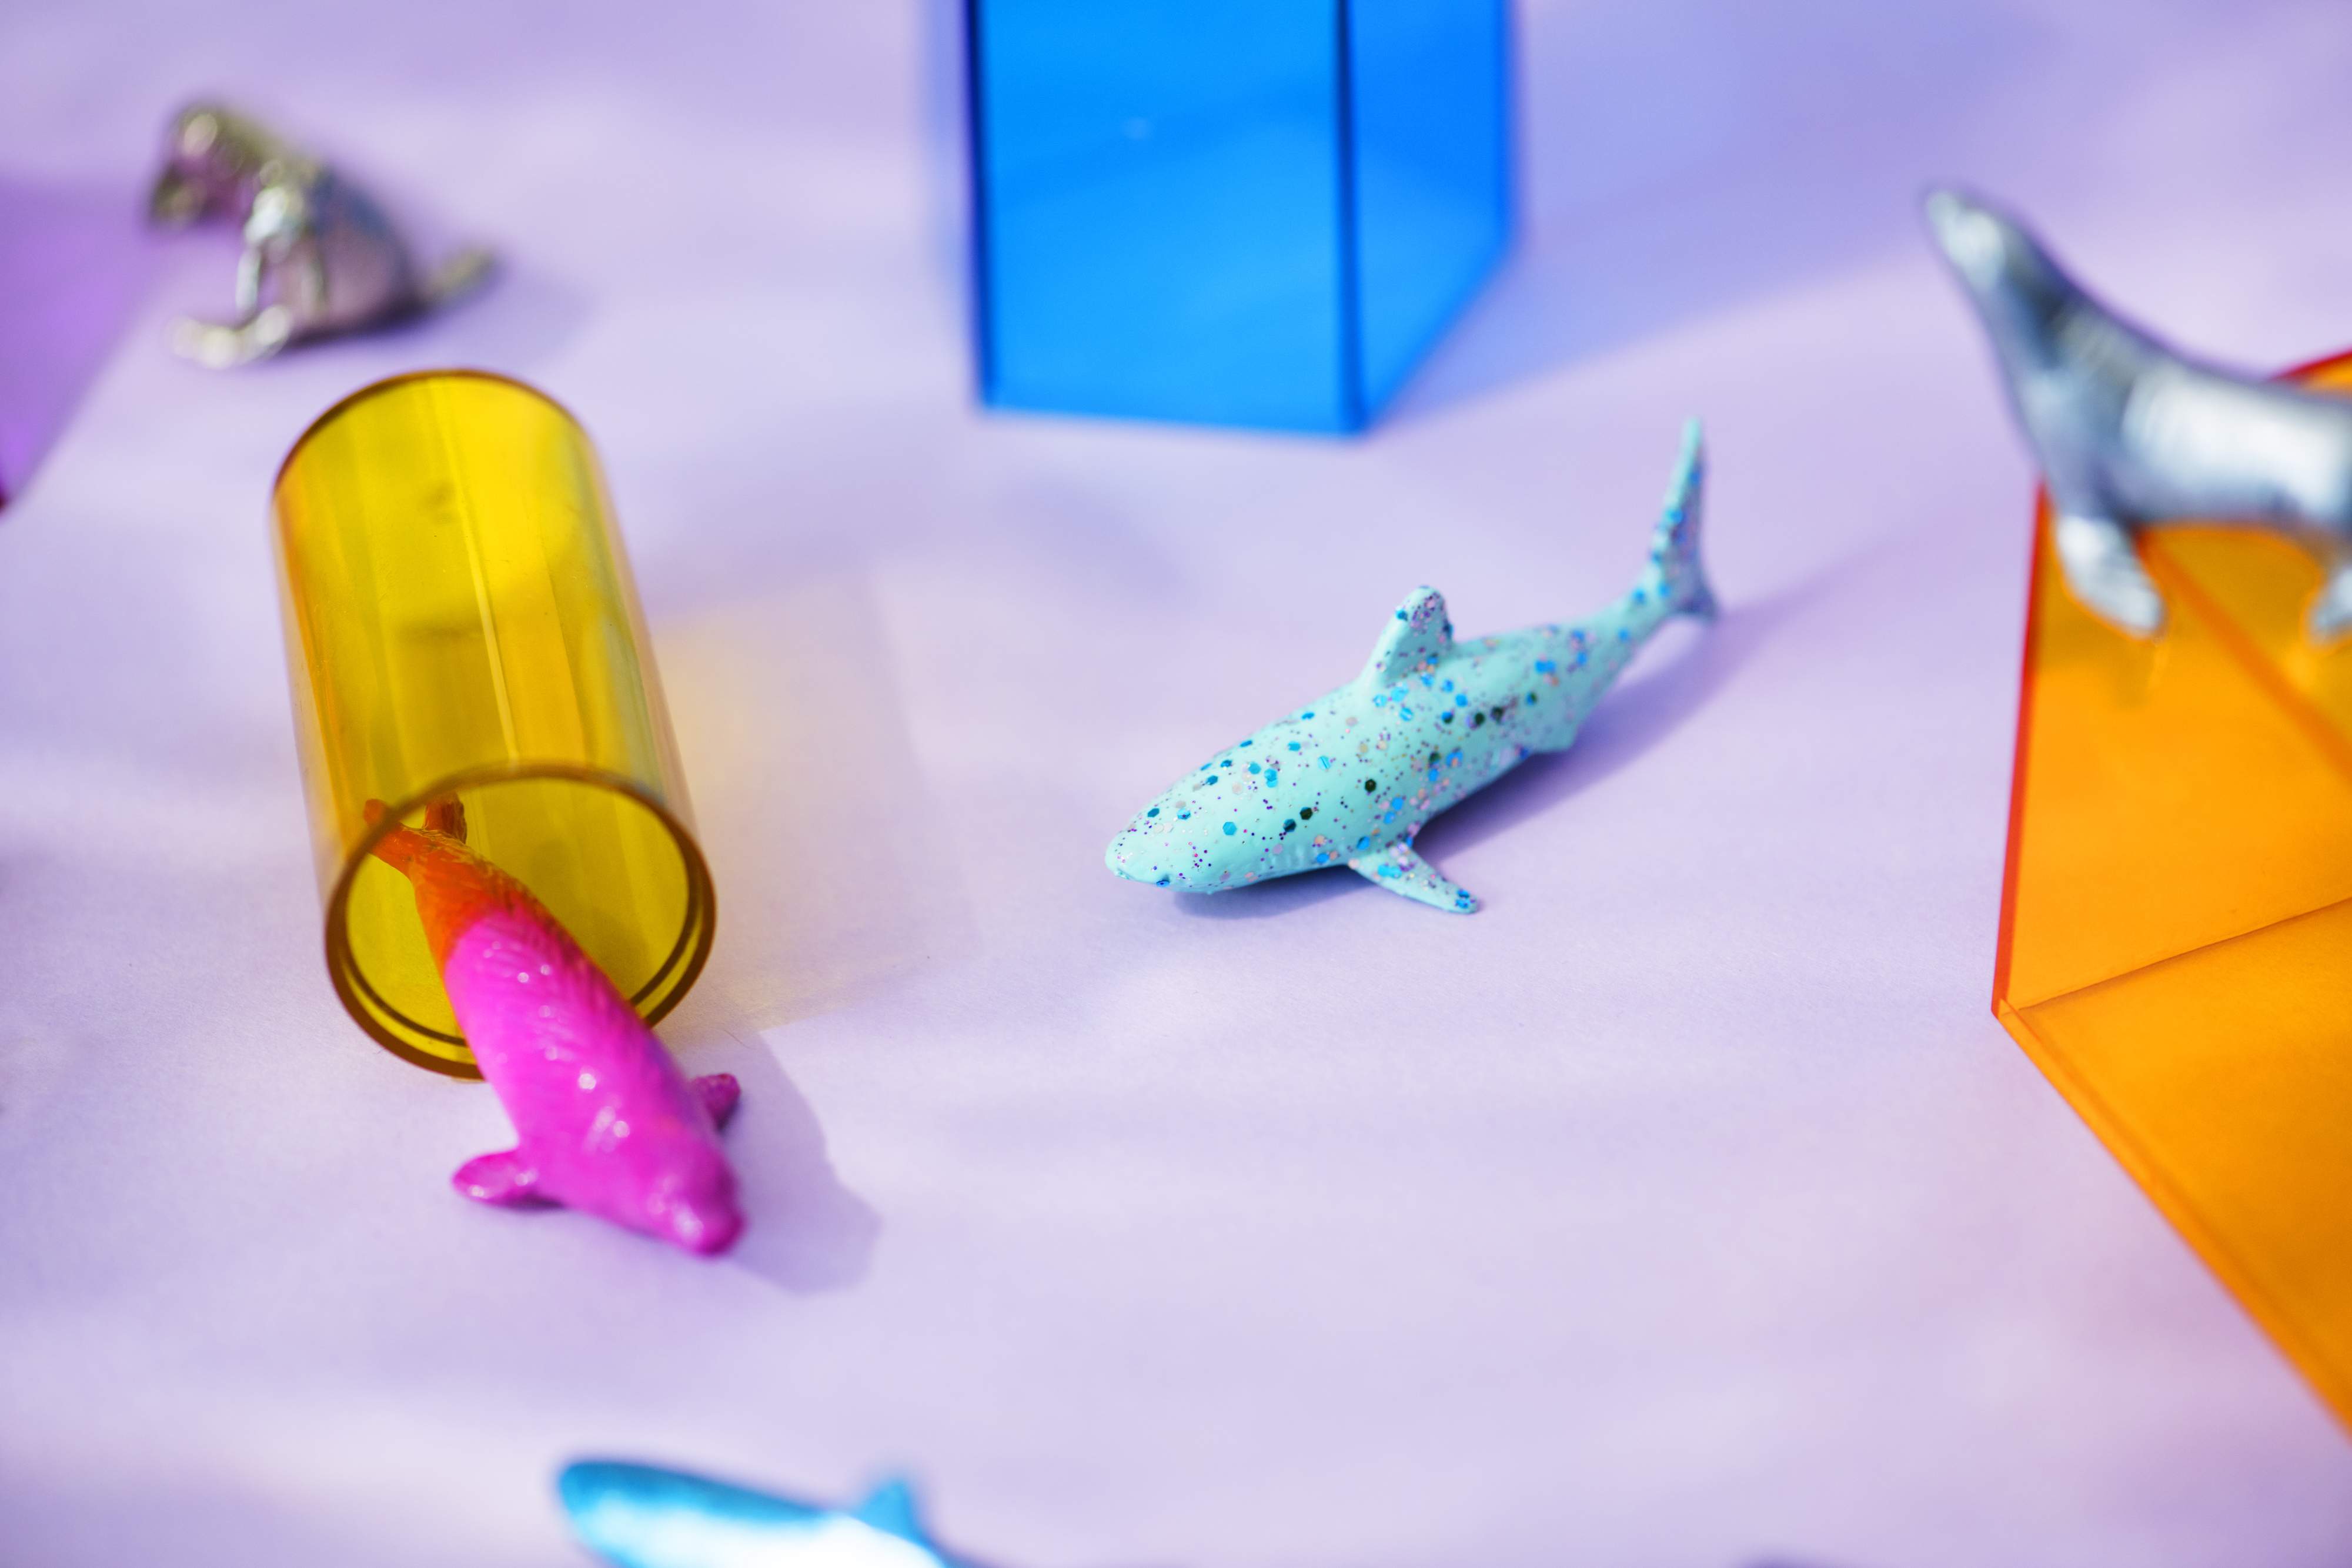
abstract, animal, background, colorful, concept, creative, cube, decoration, figure, fish, fun, joy, little, mini, miniature, model, neon, pastel, pattern, pink, plastic, play, pop, sea lion, seal, shape, shark, small, symbol, textured, tiny, toy, yellow, fin, marine mammal